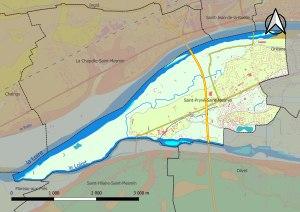
Saint-Pryvé-Saint-Mesmin est une commune française, située dans le département du Loiret en région Centre-Val de Loire.